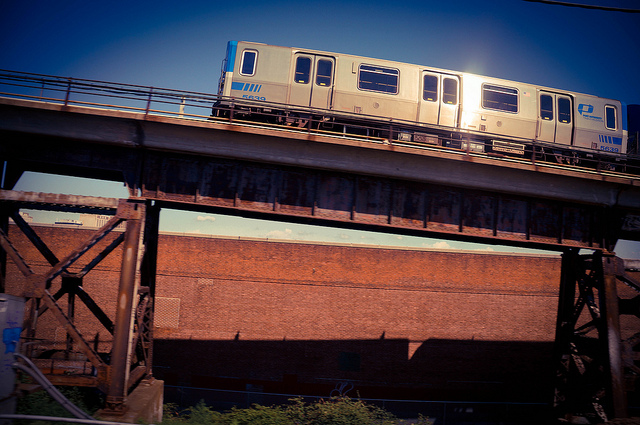
A train traveling on a bridge in front of a building.

a train on a train track on a bridge

The train is traveling fast over the bridge,

a very short passenger train going over a high bridge

A view of a metal train going up on the tracks.